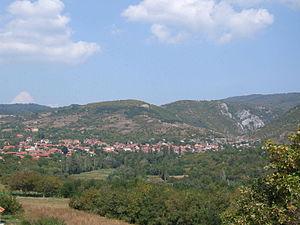
Kamenica est une localité de Serbie située dans la municipalité de Pantelej et sur le territoire de la Ville de Niš, district de Nišava. Au recensement de 2011, elle comptait 3 700 habitants.